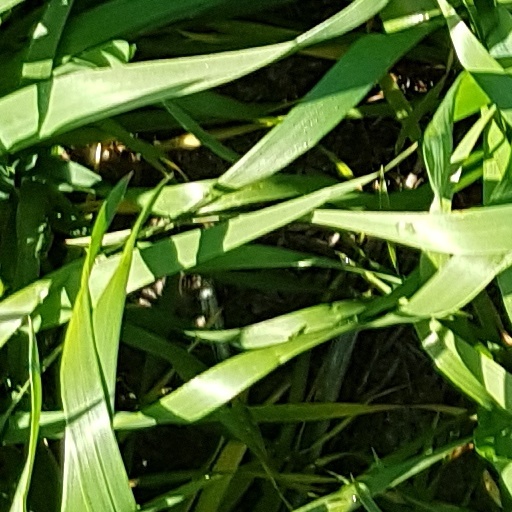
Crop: wheat